Dnyaneshwar

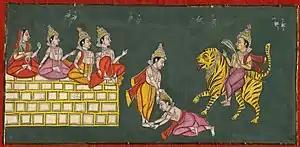
The siblings Muktabai, Sopan, Dnyaneshwar and Nivruttinath seated on the flying wall greet Changdev seated on a tiger. In the centre, Changdev bows to Dnyaneshwar.

There are a few stories about miracles came to be associated with Dnyaneshwar's life, one of which was the revival of his disciple Sachchidanand's corpse. Fred Dallmyr summarizes one of these legends as follows from the hagiography by Mahipati: At age 12, Dnyaneshwar with his impoverished and outcaste siblings, went to Paithan to plead mercy from Paithan priests. There, they were insulted and ridiculed. As the children were suffering the bullying, on a nearby road was a man who was violently lashing an old buffalo, and the injured animal collapsed in tears. Dnyaneshwar asked the buffalo owner to stop out of concern for the animal. The priests ridiculed him for being more concerned about a beast and unconcerned about the teachings of the Vedas. Dnyaneshwar retorted that the Vedas themselves held all life to be sacred and a manifestation of the "Brahman". The outraged priests pointed out that his logic implied that beasts should be able to learn the Vedas as well. An undeterred Dnyaneshwar then placed his hand on the buffalo's forehead and it started reciting a Vedic verse in a deep voice. According to Fred Dallmayr, one may not be concerned whether this story accurately reflects Dnyaneshwar's biography, the story does have symbolic significance in the same manner as the story about Jesus in Jerusalem in Matthew 3:9.